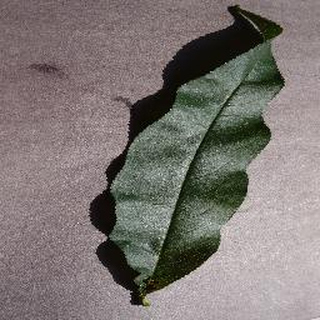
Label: healthy_peach